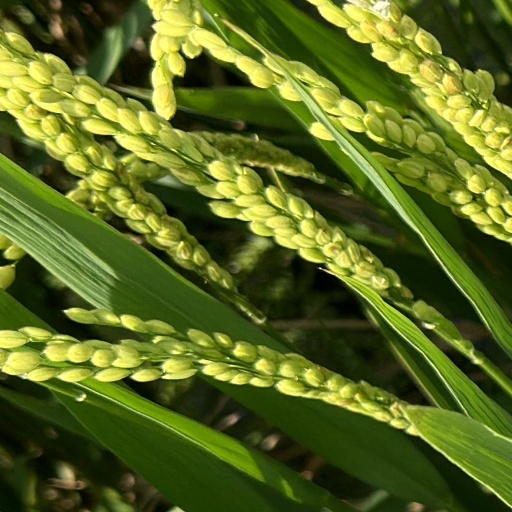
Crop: rice